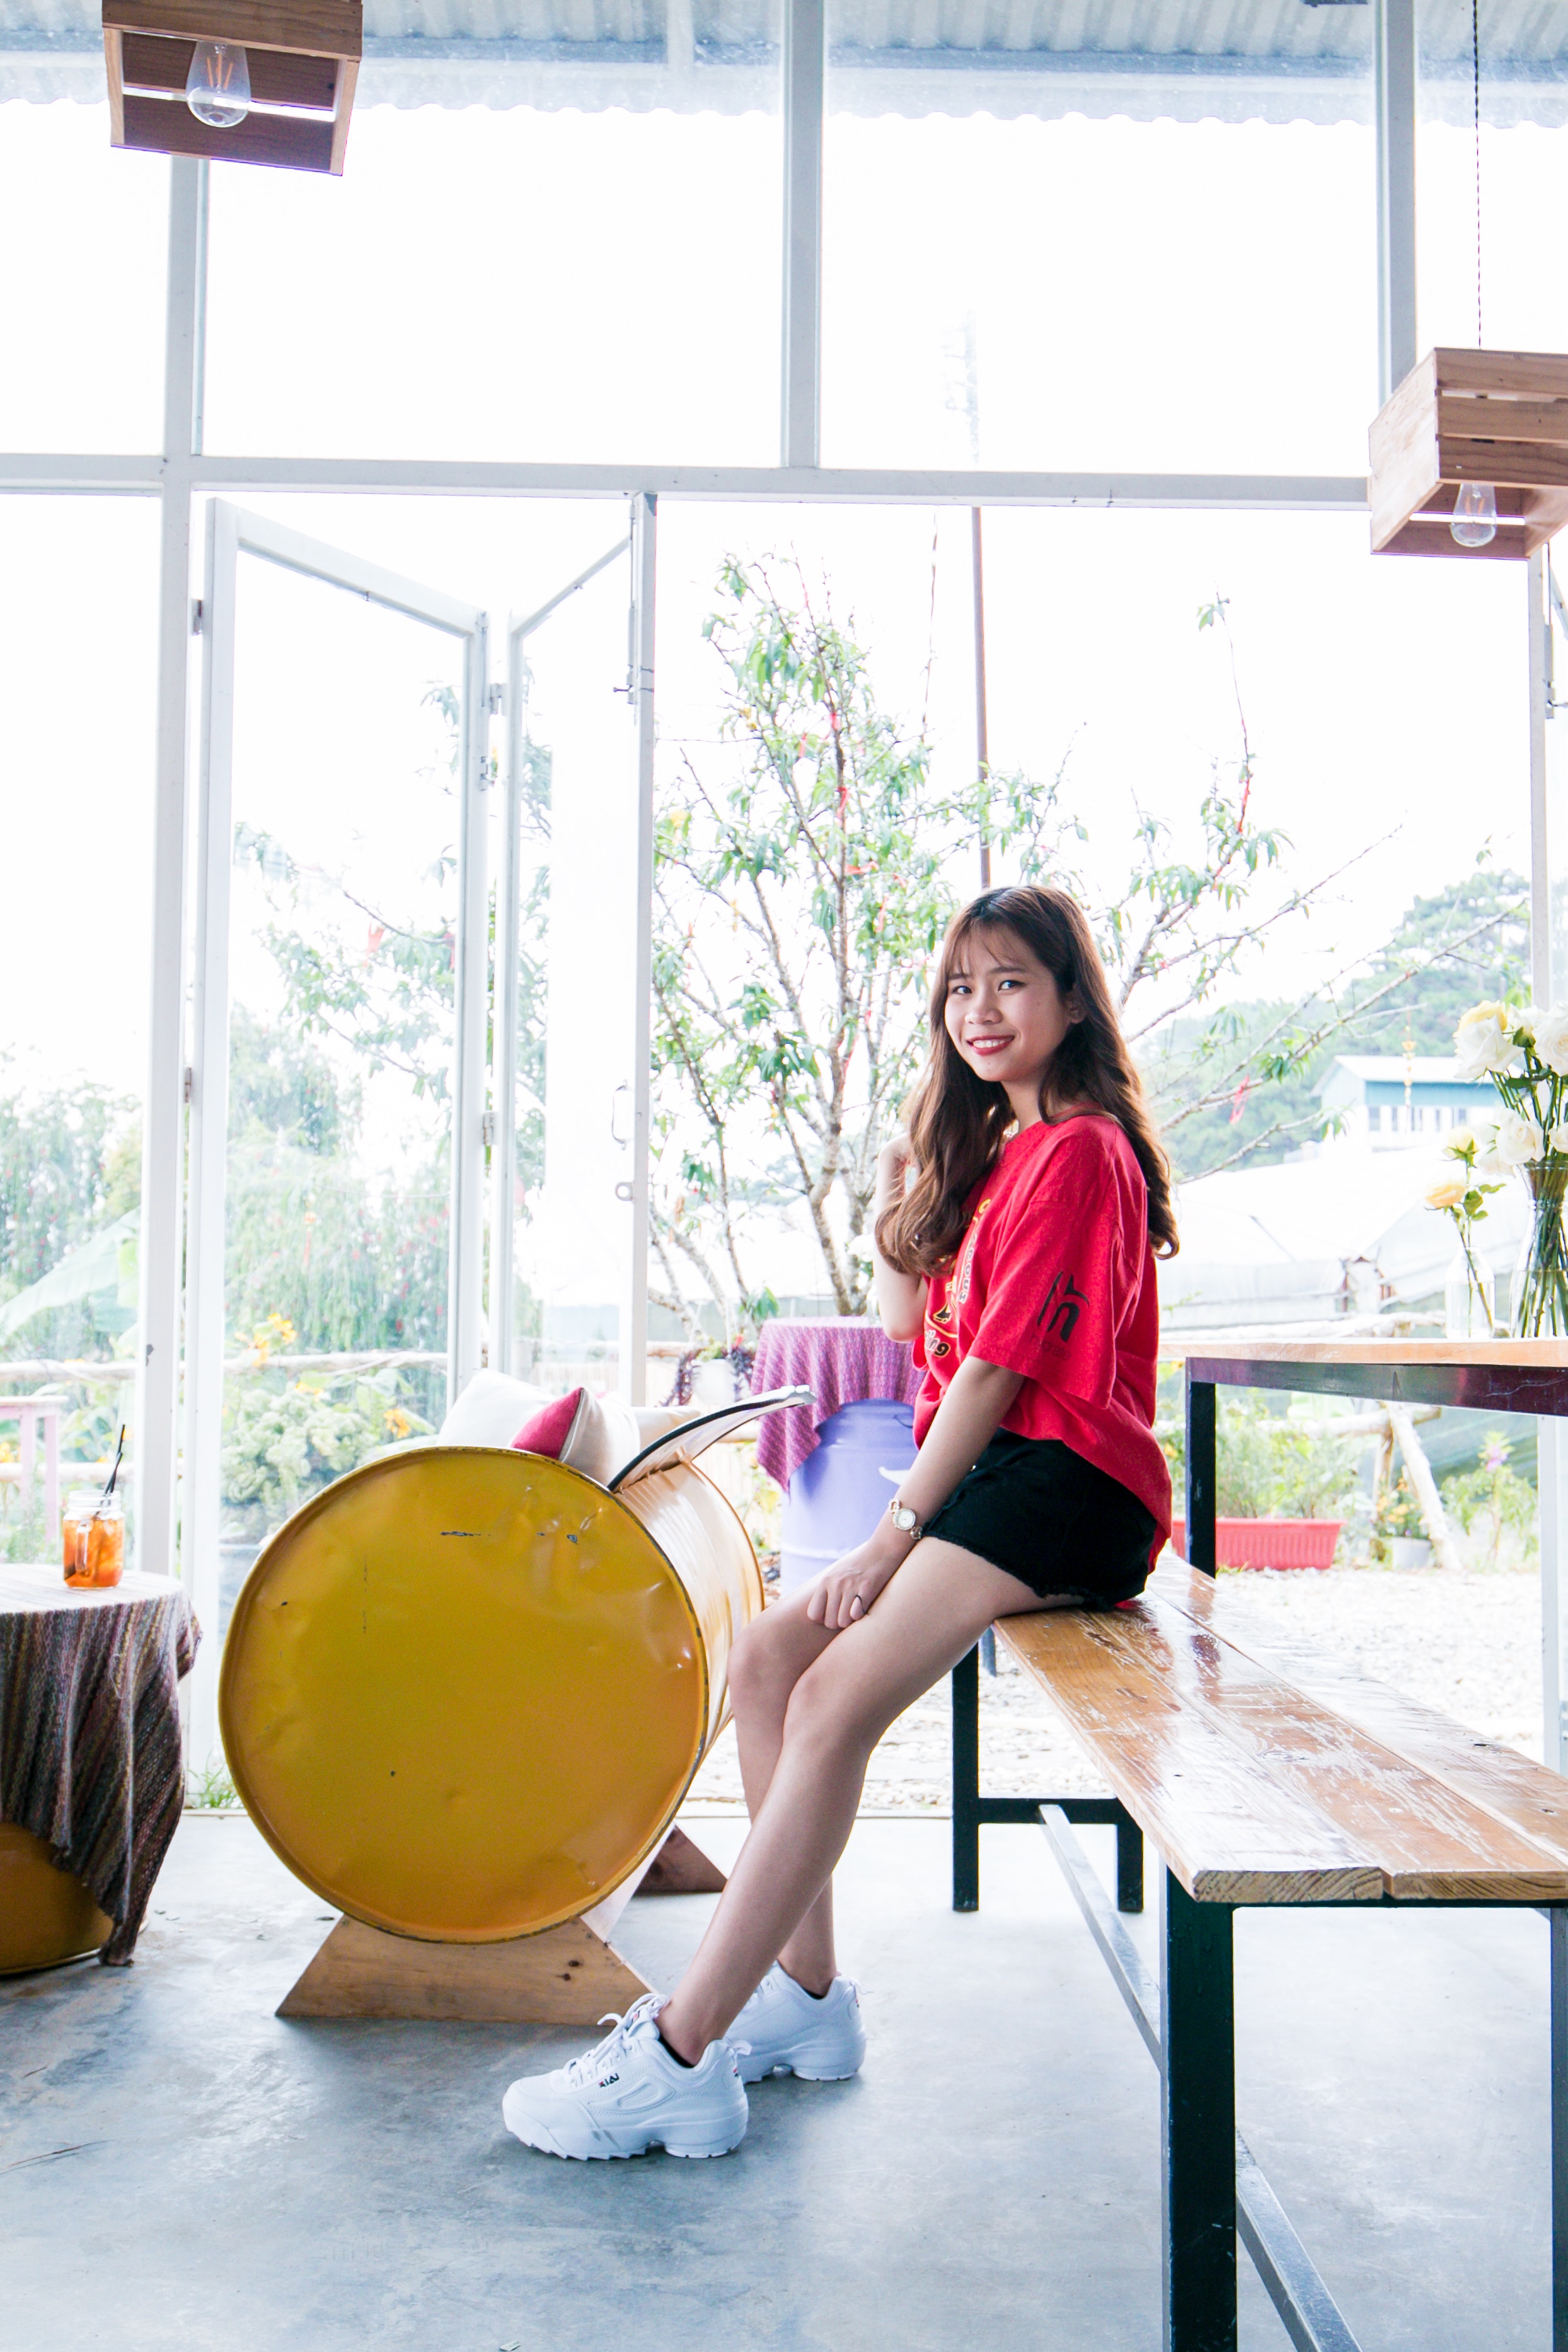
yellow, beauty, sitting, leg, furniture, room, photography, table, ball, leisure, interior design, style